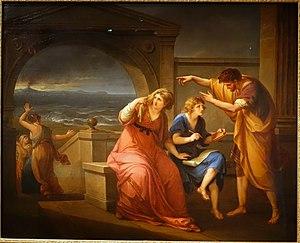
Cette page fournit une liste chronologique de peintures d'Angelica Kauffmann.